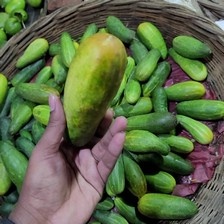
Label: cucumber